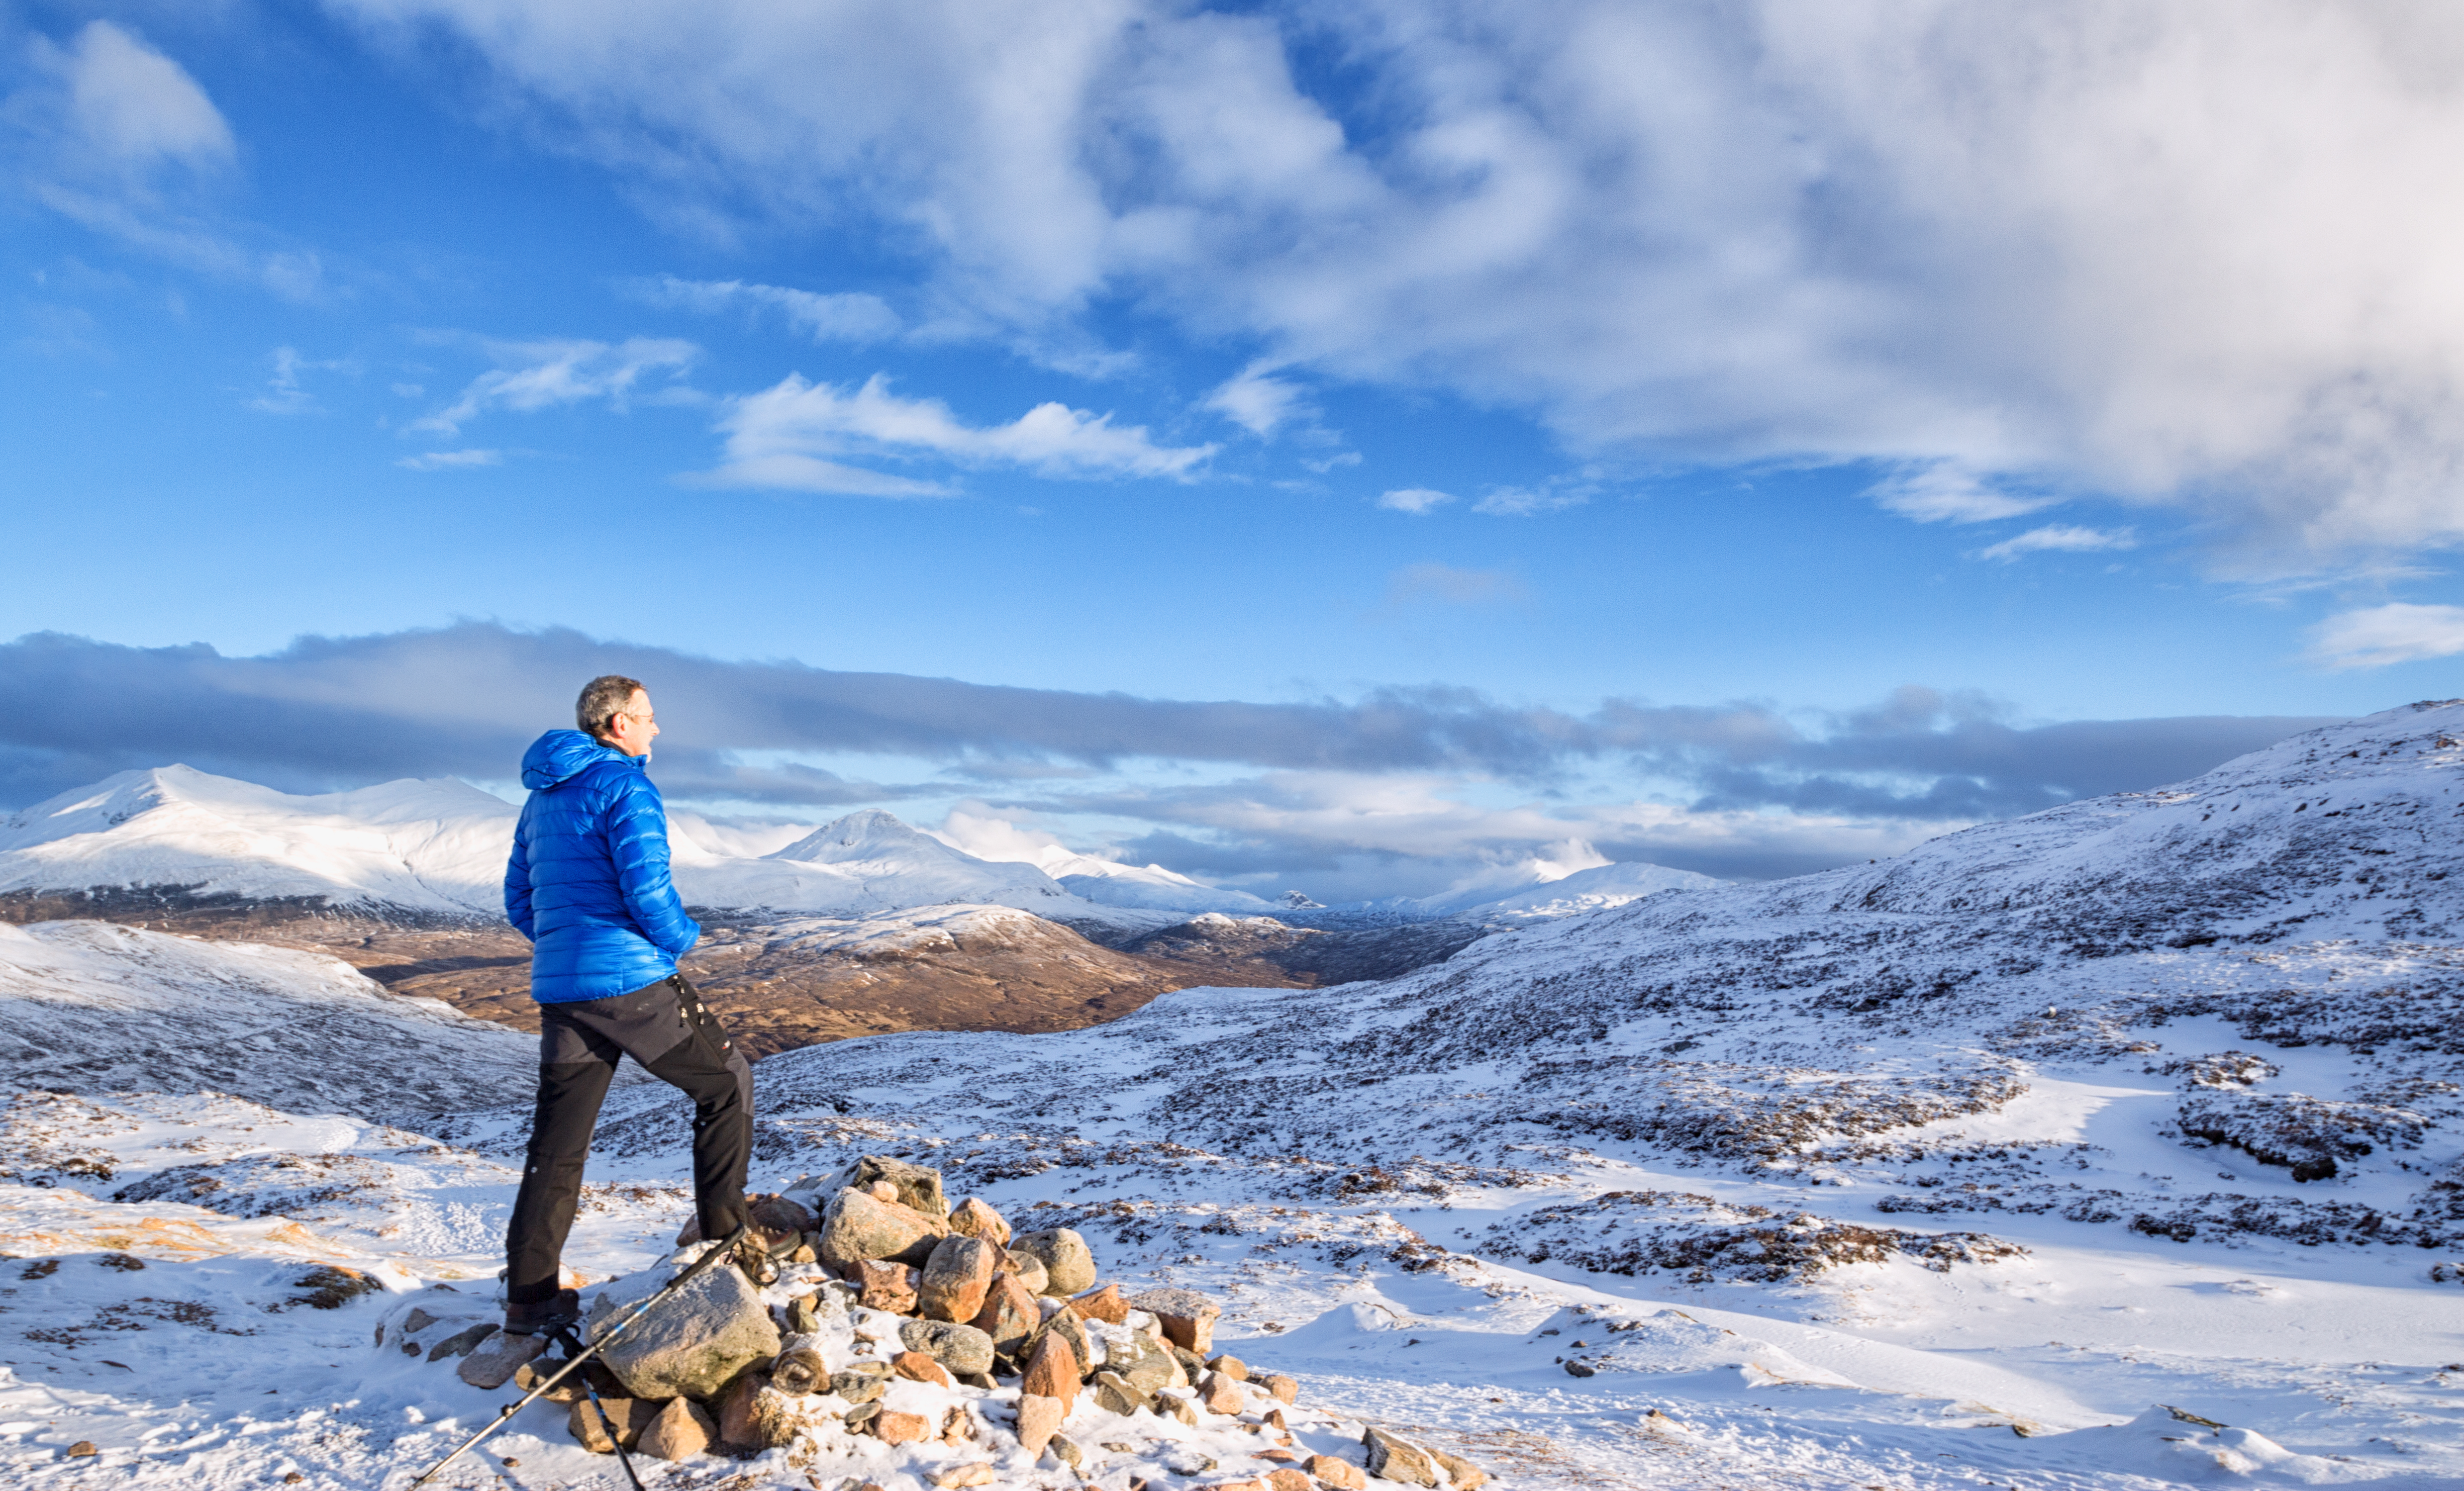
sea, wilderness, walking, mountain, snow, winter, cloud, adventure, mountain range, vacation, weather, arctic, season, ridge, summit, mountaineering, alps, scotland, glencoe, westhighlands, devilsstaircase, mountainous landforms